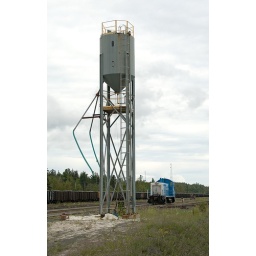
SW1200 (ex-NP I believe) rests near the sand tower in Silver Bay.